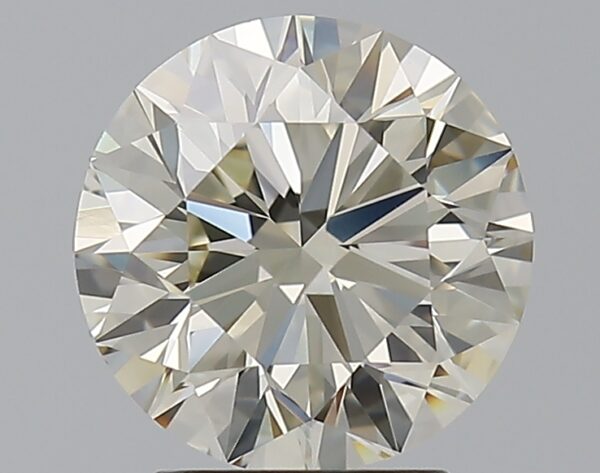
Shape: round
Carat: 2.46
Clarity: VVS1
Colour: M
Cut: EX
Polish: EX
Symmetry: EX
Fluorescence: M
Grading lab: GIA
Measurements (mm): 8.55 x 8.59 x 5.37